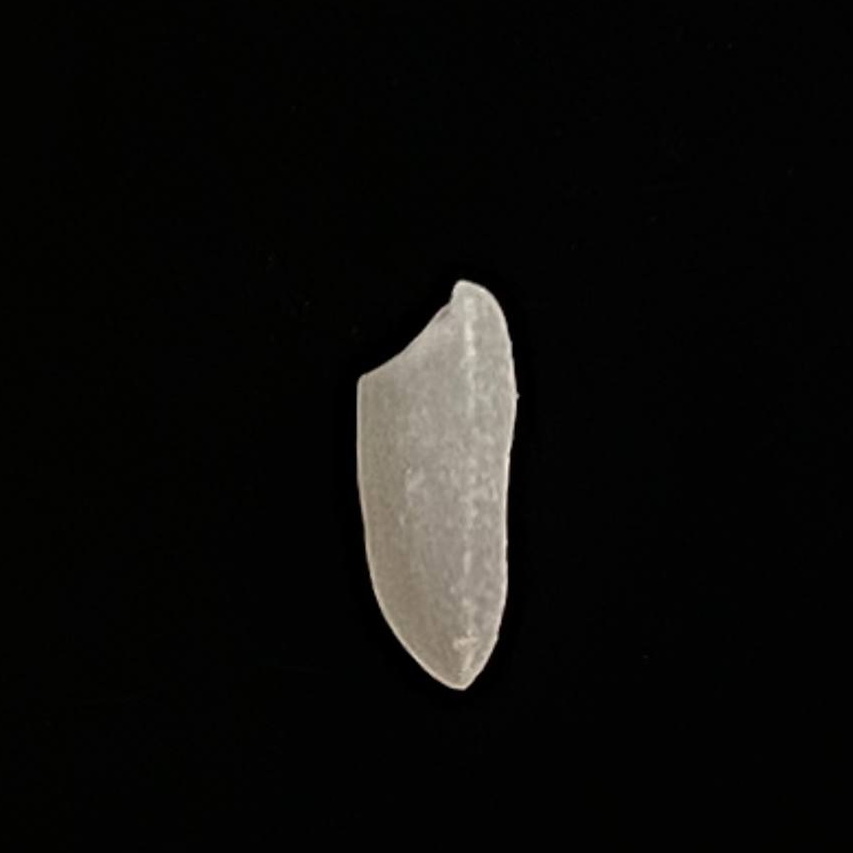
Rice variety: Katari_Polao